Theresa Andersson

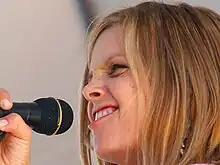
Andersson in 2006

Inspired by a one-man-puppet-show ("Blair Thomas, Chicago"), in which the puppeteer played multiple characters and the drums, Andersson overcame the financial impracticality of touring Europe with a band by learning to play with a loop pedal. She began by looping just her violin, voice, and guitar. Wanting to create a richer sound live, however, she began thinking about adding another loop pedal and more instruments. As a result, Andersson currently travels with two loop pedals, which she uses simultaneously, along with her record player, drums, dulcimer, guitar, and violin.